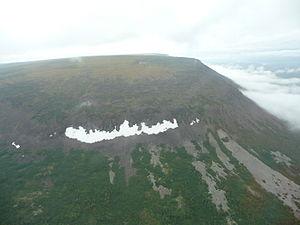
Le plateau de Poutorana ou monts Poutorana, en russe Плато Путорана, est un plateau basaltique de Russie situé à l'est du fleuve Ienisseï et au sud de la péninsule de Taïmyr, au-delà du cercle Arctique, dans le nord de la Sibérie orientale.